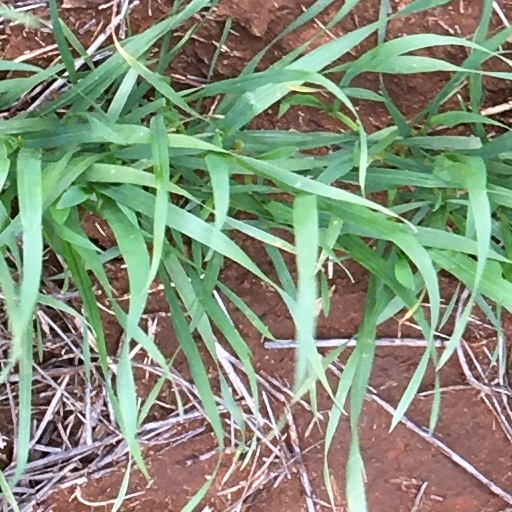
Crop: wheat